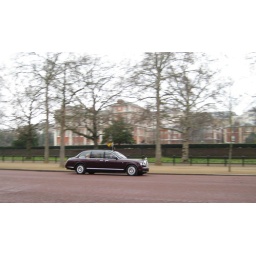
the queen mum is in the backseat; you can see her white hat